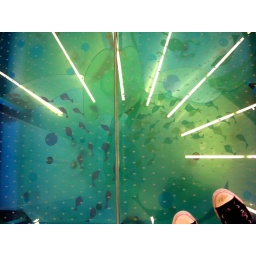
fish under glass